Maging Sino Ka Man (2006 TV series)

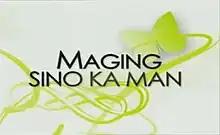
Title card

Maging Sino Ka Man (transl. Whoever You May Be; international title: More Than Love) is a Philippine television drama romance series broadcast by ABS-CBN. Directed by FM Reyes, Romilla Balmaceda and Mae Cruz-Alviar, it stars John Lloyd Cruz, Bea Alonzo, Anne Curtis, and Sam Milby. It aired on the network's Primetime Bida line up and worldwide on TFC from October 9, 2006 to May 25, 2007, replacing "Bituing Walang Ningning" and was replaced by "Which Star Are You From".